Cockpit Theatre, Marylebone

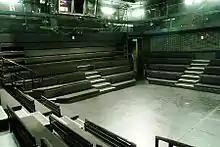
Auditorium as seen from upstage-left

The auditorium is 8.5m high and 11m with a retractable seating bank on all four sides. Each bank seats 60 people and the seat cushions and backrests can be removed to create alternative playing areas. With the upstage, left and right banks retracted, the downstage centre bank can be pulled out from the standard four rows to 10 rows, creating an end-on configuration. The stage measures 6.6m x 8.6m in thrust setting and 6.6m x 5.9m in-the-round.